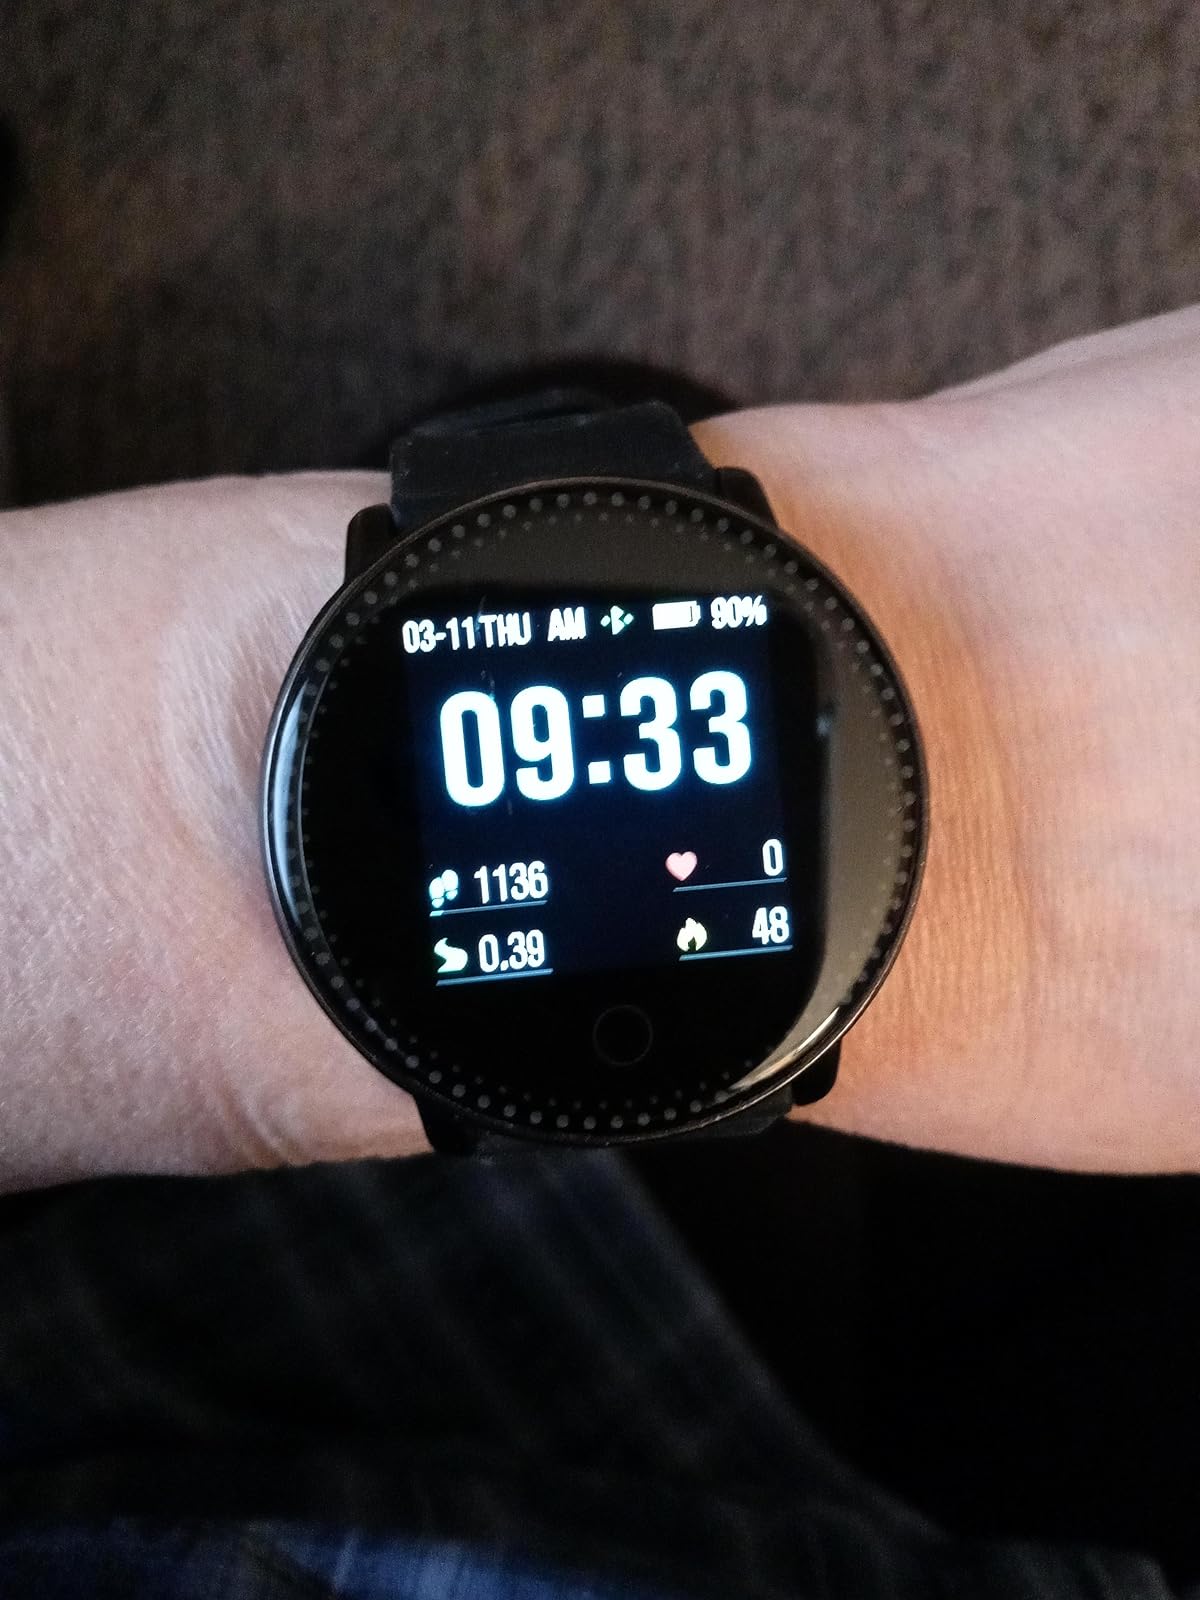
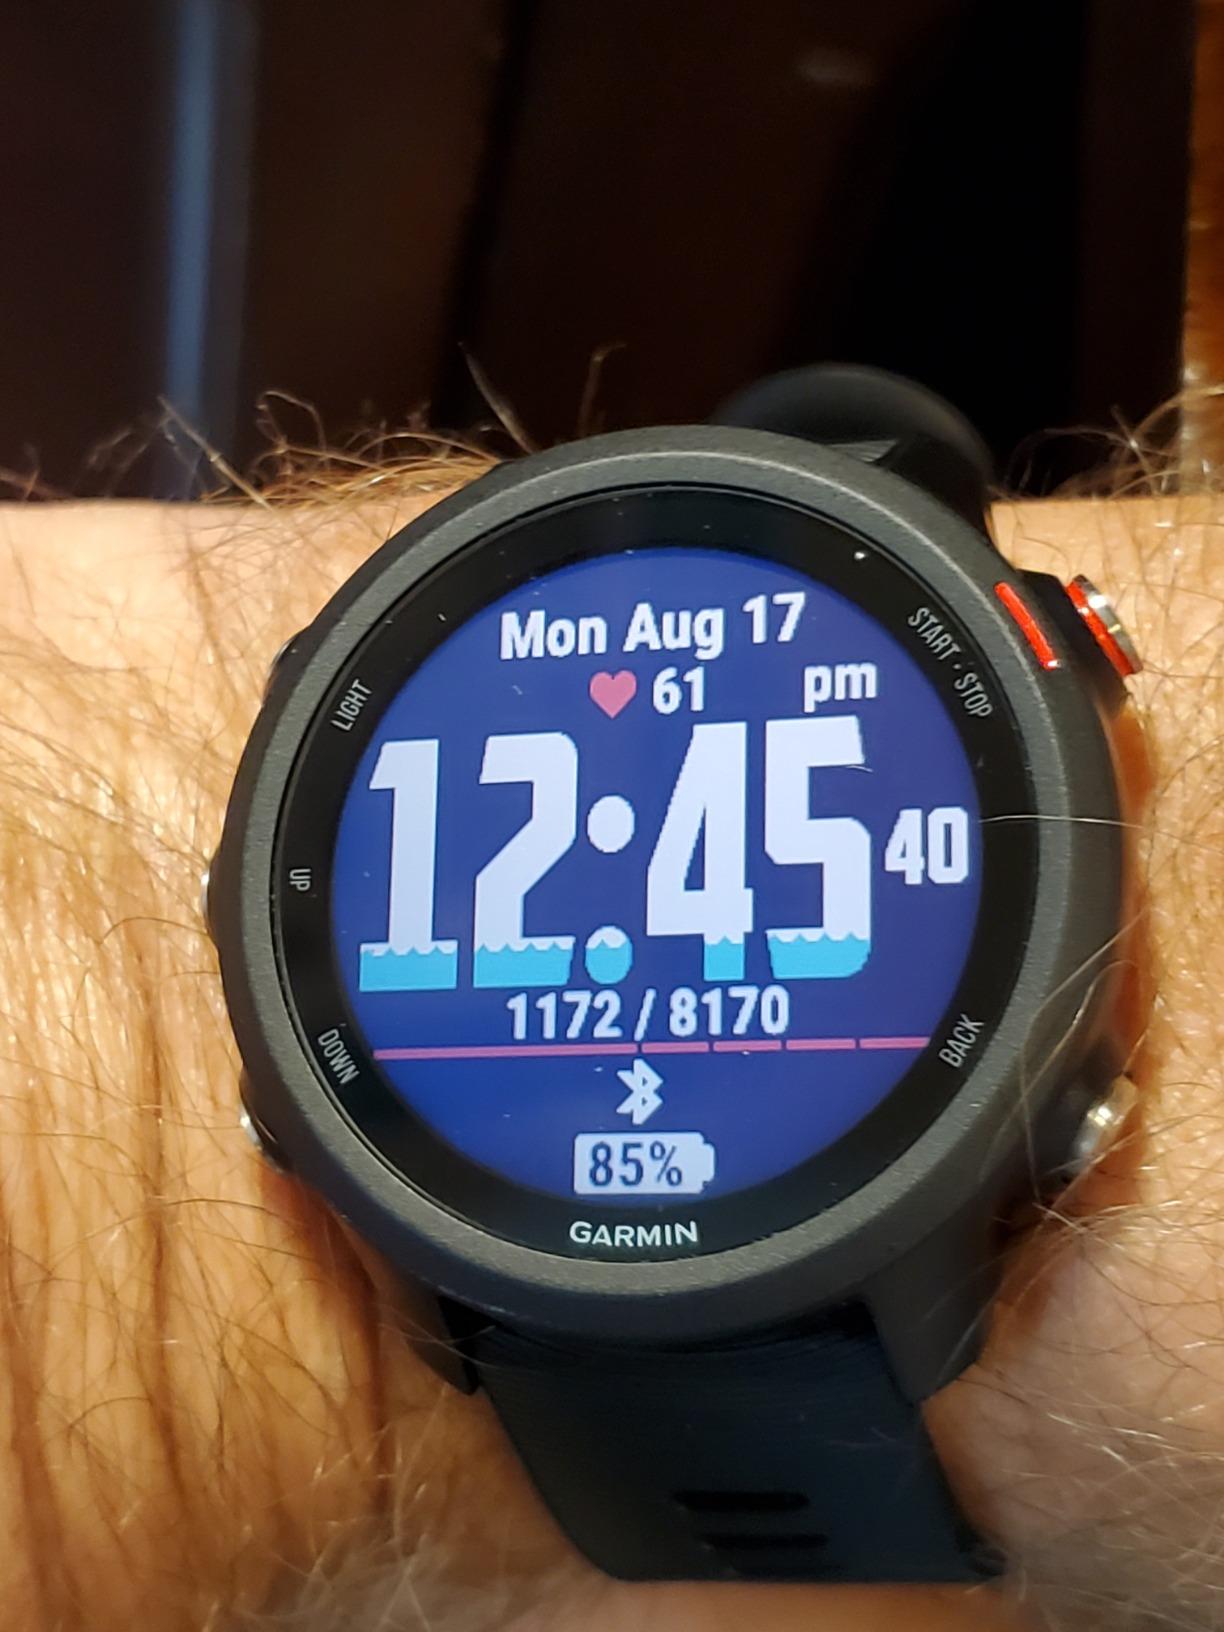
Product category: smartwatch
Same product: no